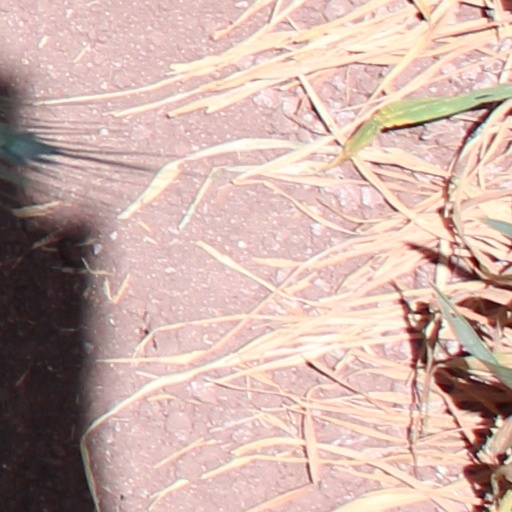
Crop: wheat